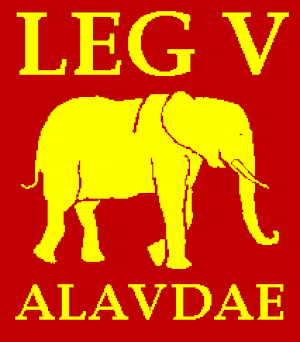
L’Alouette des champs est une espèce d'oiseaux. Comme toutes les alouettes, elle appartient à la famille des Alaudidae. C'est l'espèce la plus répandue en Europe.
La Legio V Alaudae aussi connue sous le nom de Legio V Gallica fut une légion de l’armée romaine levée en 52 av. J.-C. par Jules César en Gaule transalpine pour combattre les armées de Vercingétorix; elle fut la première légion à inclure des non-citoyens. En 49 av. J.-C., elle fut envoyée en Espagne par César pour y combattre les forces de Pompée. Après la mort de César, elle combattit aux côtés de Marc Antoine pendant la bataille du Forum Gallorum et la bataille de Philippes. Octave l’incorpora dans ses propres troupes après la bataille d'Actium.